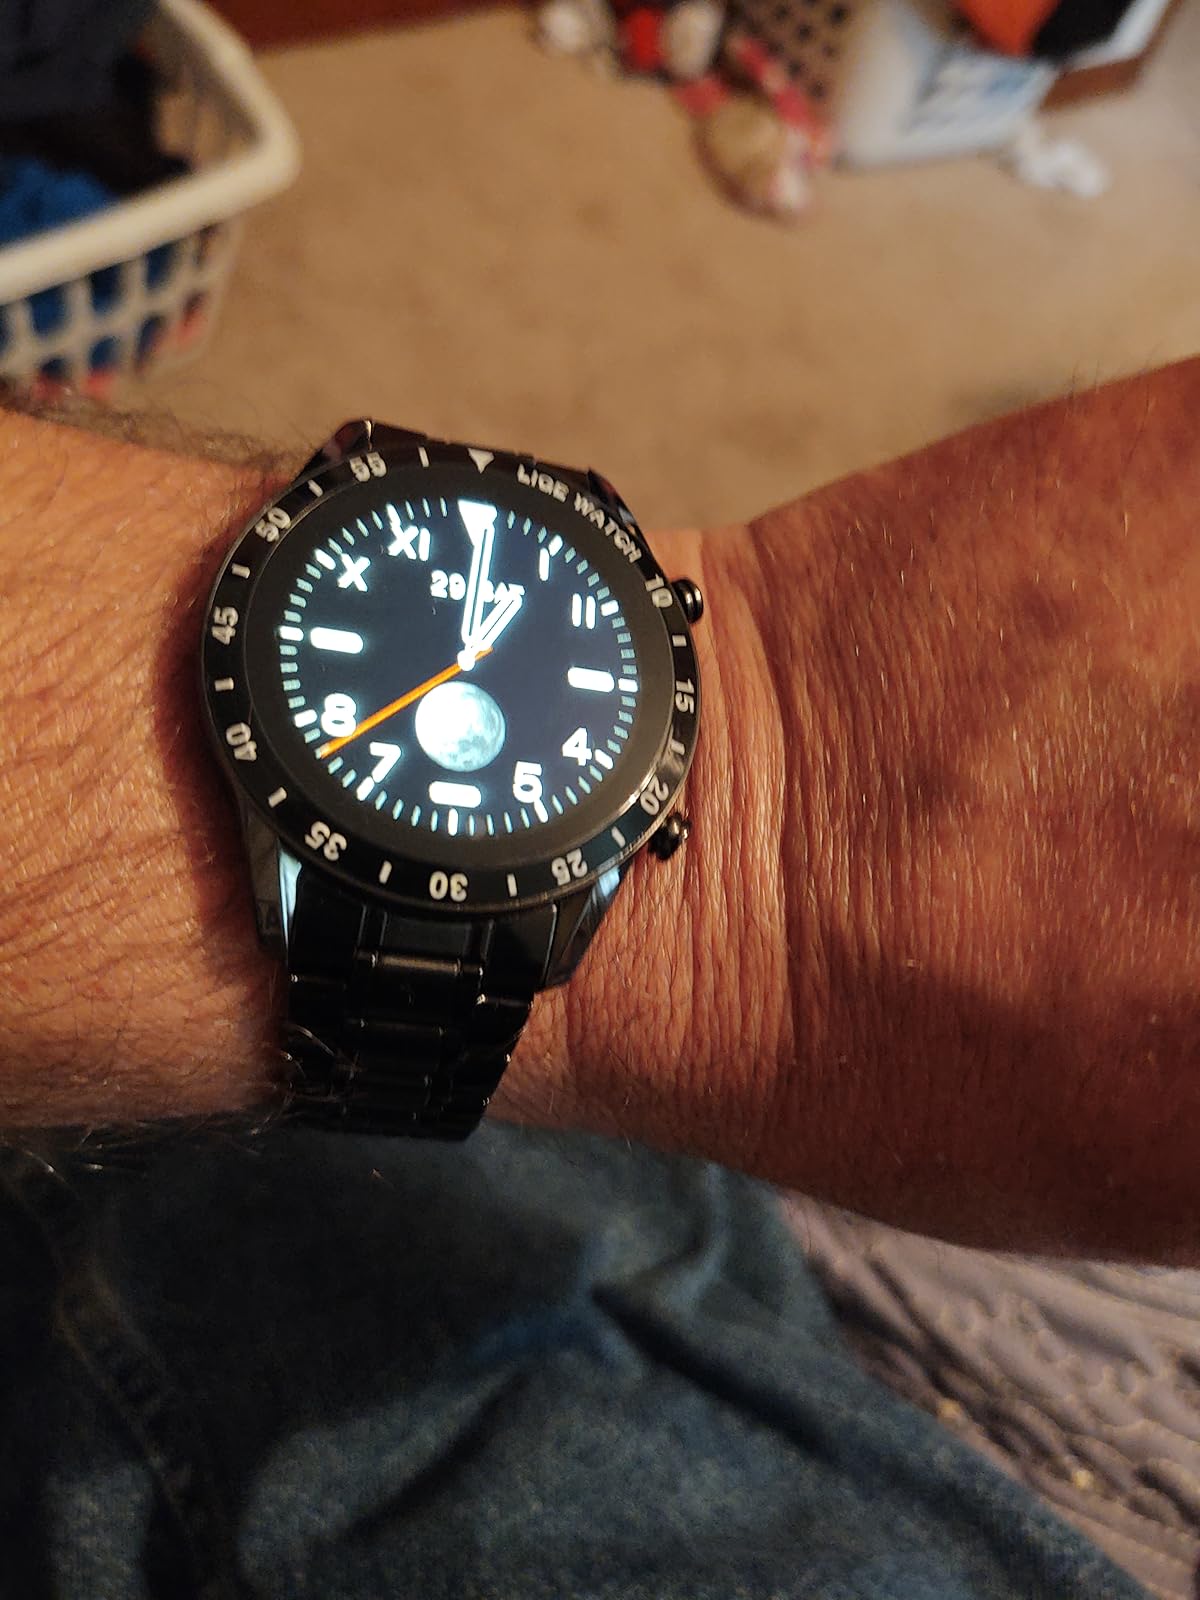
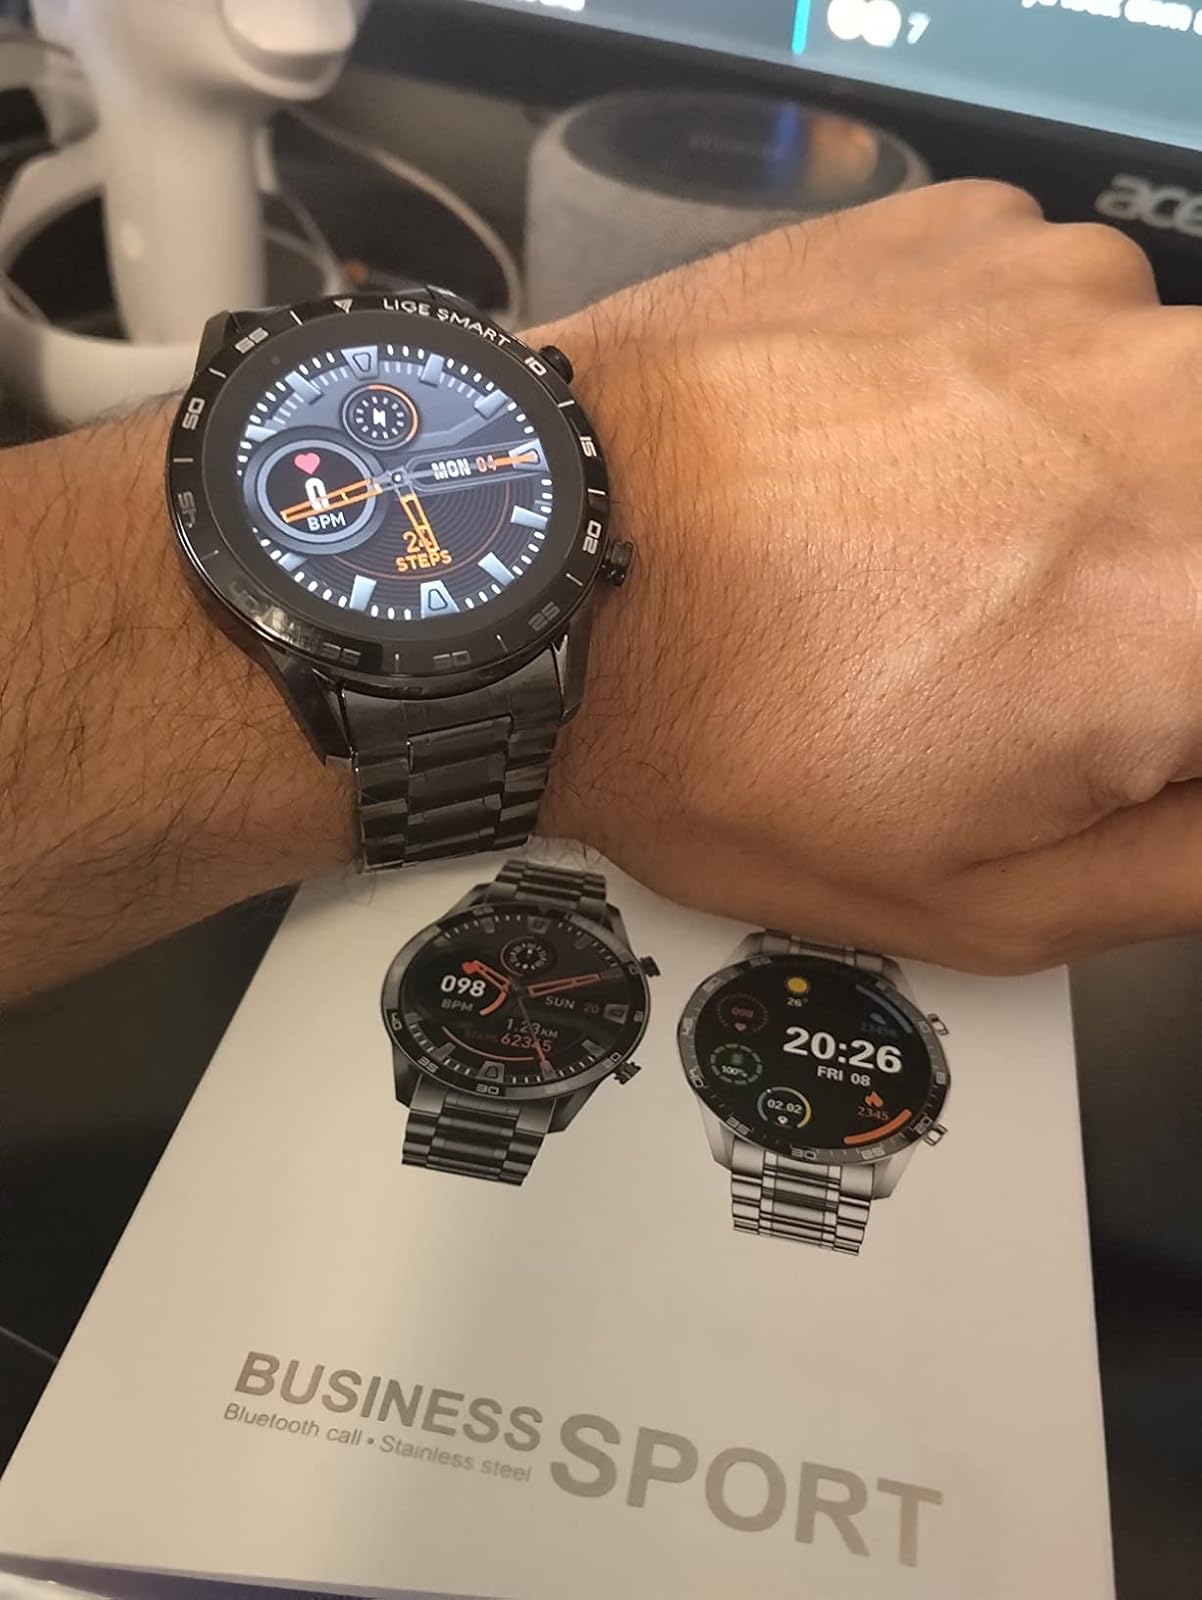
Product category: smartwatch
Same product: yes